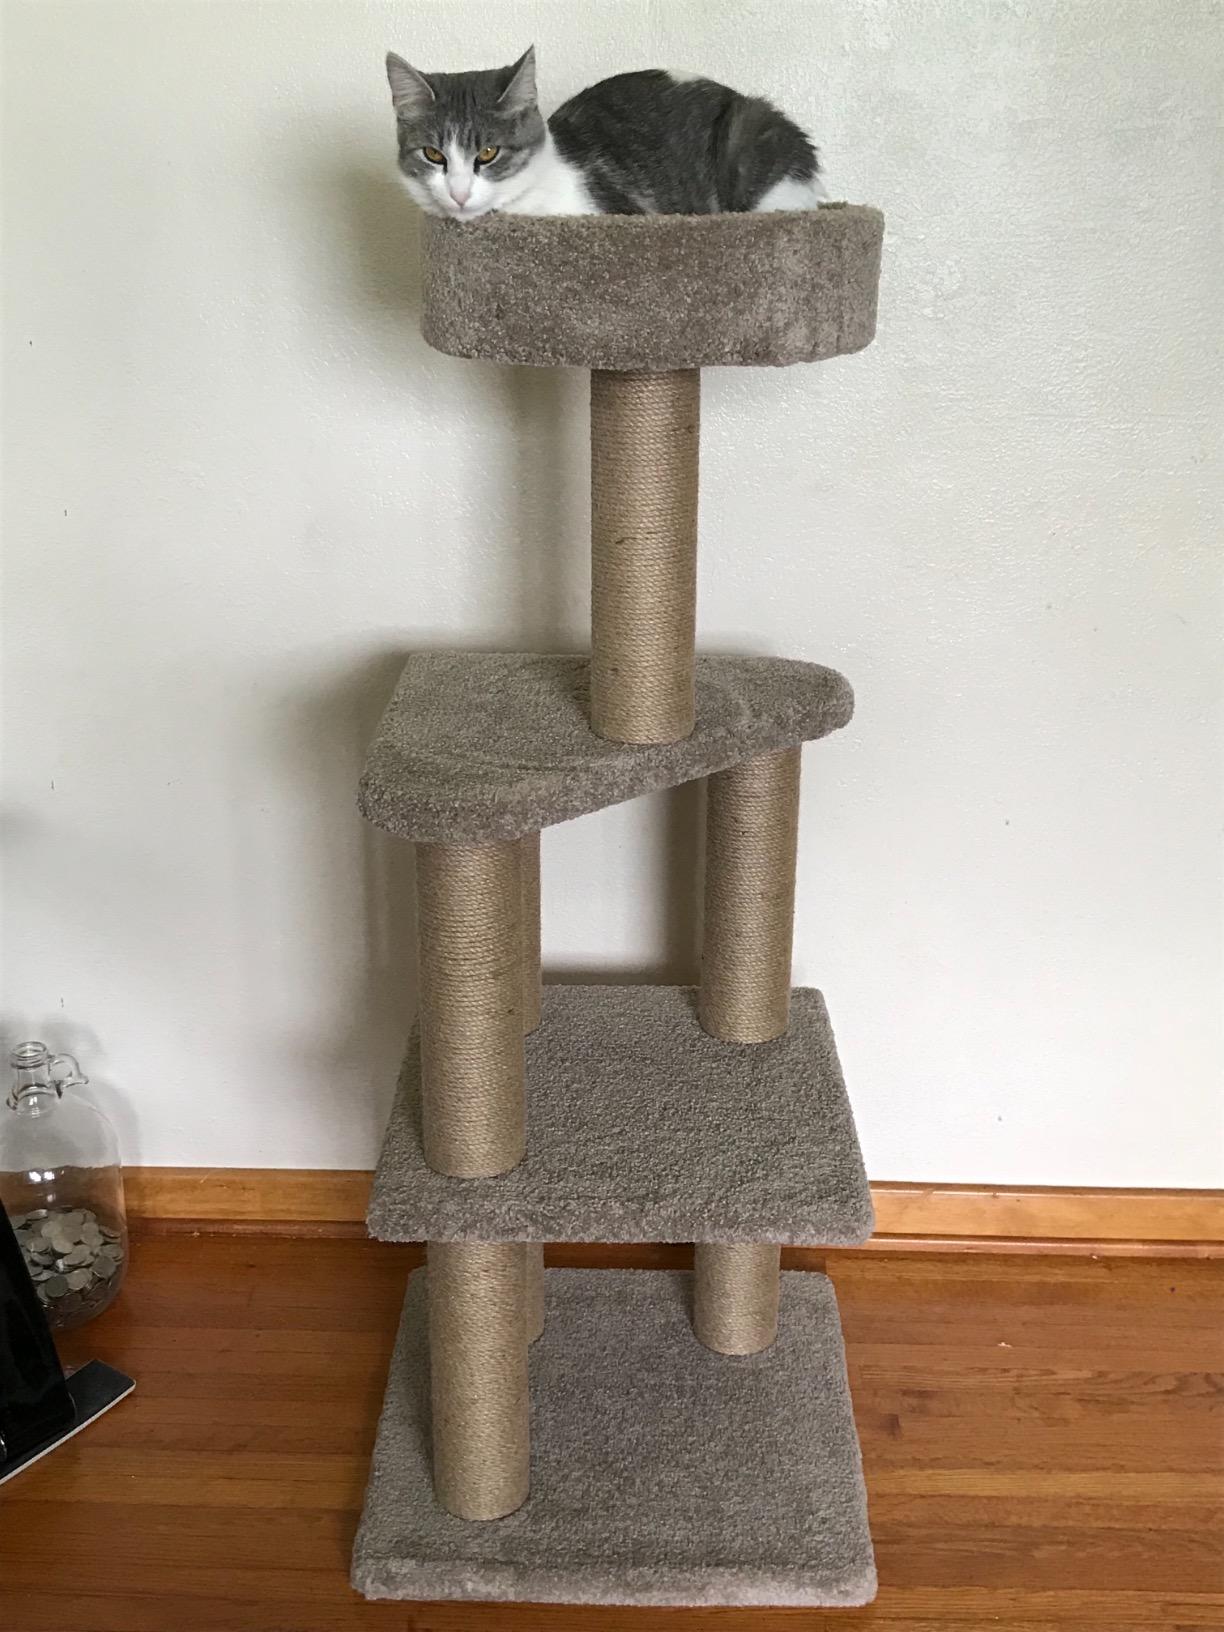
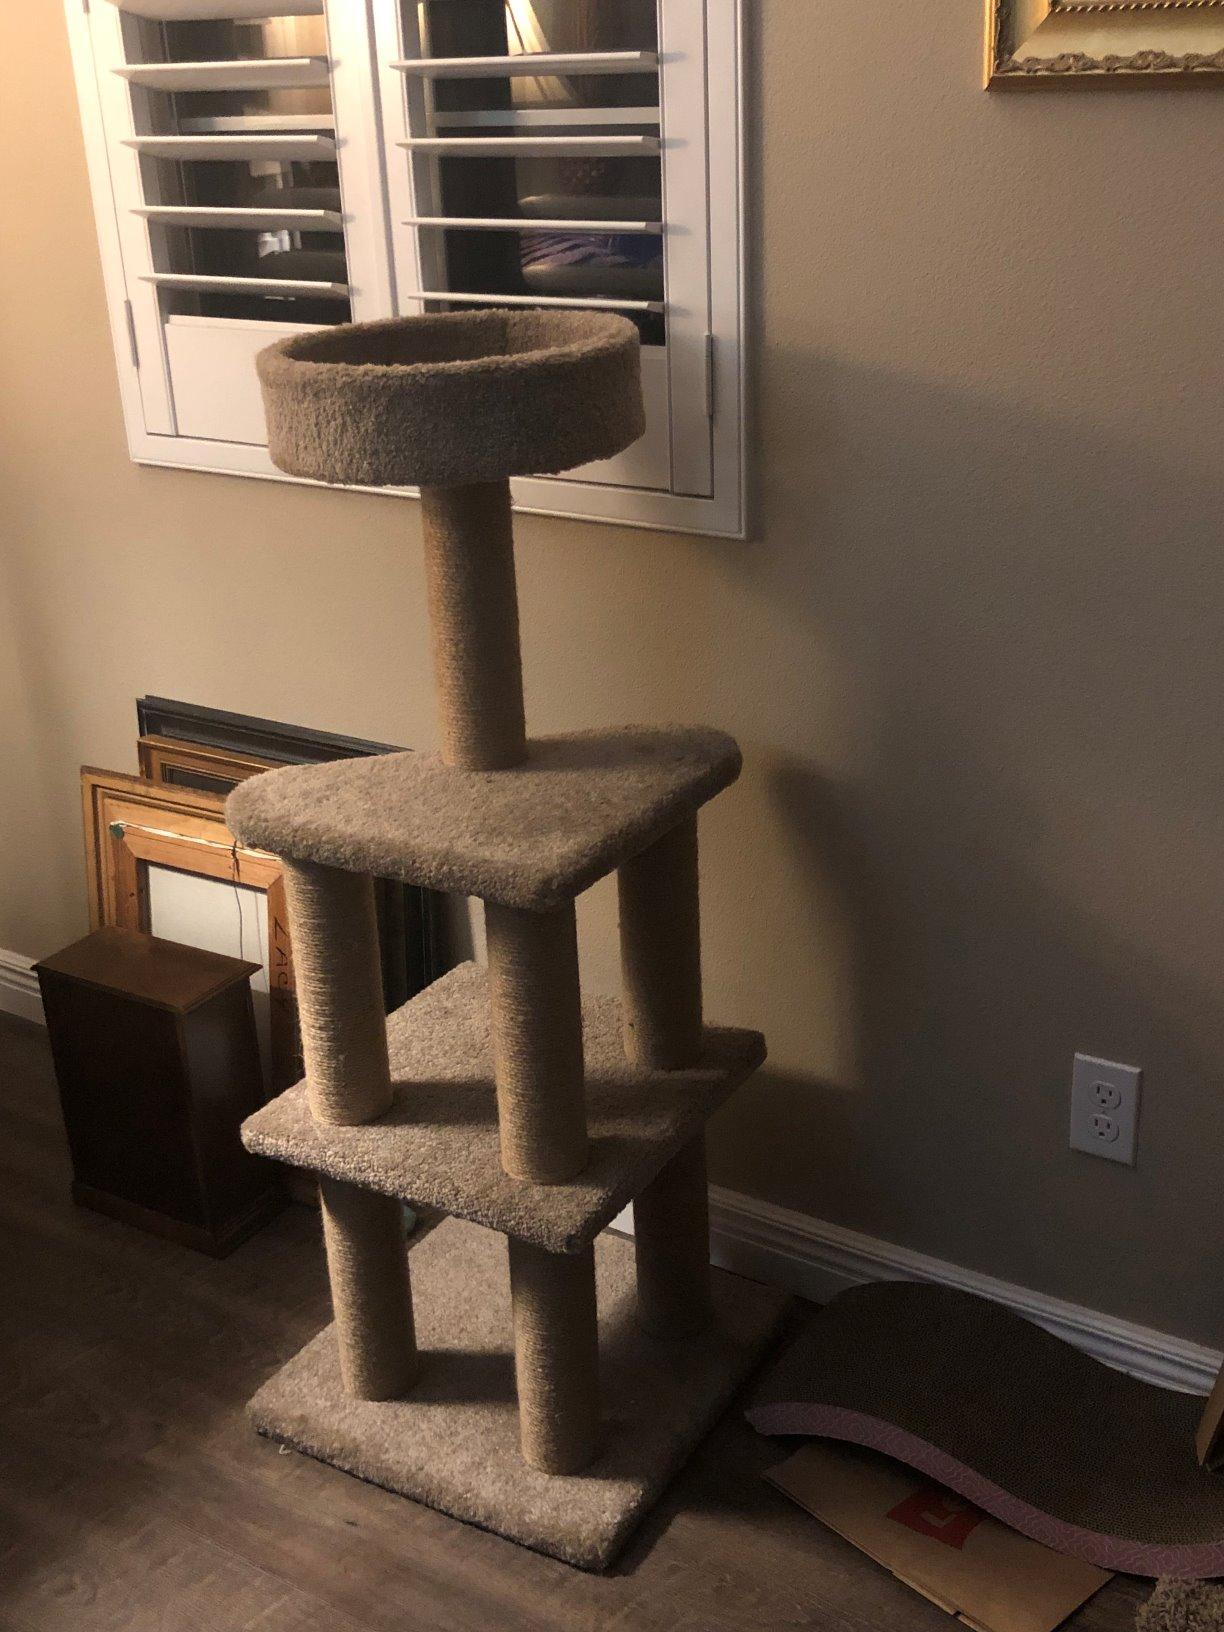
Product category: items_cat tree
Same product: yes